1974 Asian Games medal table

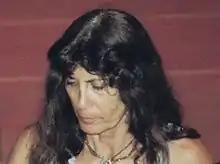
Esther Rot of Israel won three gold medals in athletics – 100 m, 200 m, and 100 m hurdles.

The ranking in this table is consistent with International Olympic Committee convention in its published medal tables. By default, the table is ordered by the number of gold medals the athletes from a nation have won (in this context, a nation is an entity represented by a National Olympic Committee). The number of silver medals is taken into consideration next and then the number of bronze medals. If nations are still tied, equal ranking is given; they are listed alphabetically by IOC country code.